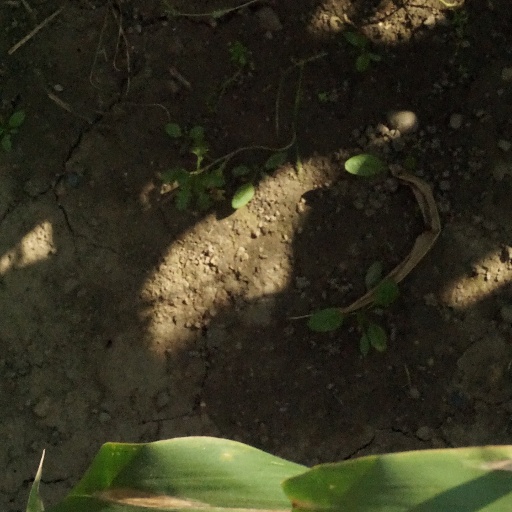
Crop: maize; corn